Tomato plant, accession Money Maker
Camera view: tilt-top (135 deg); turntable rotation: 180 degrees
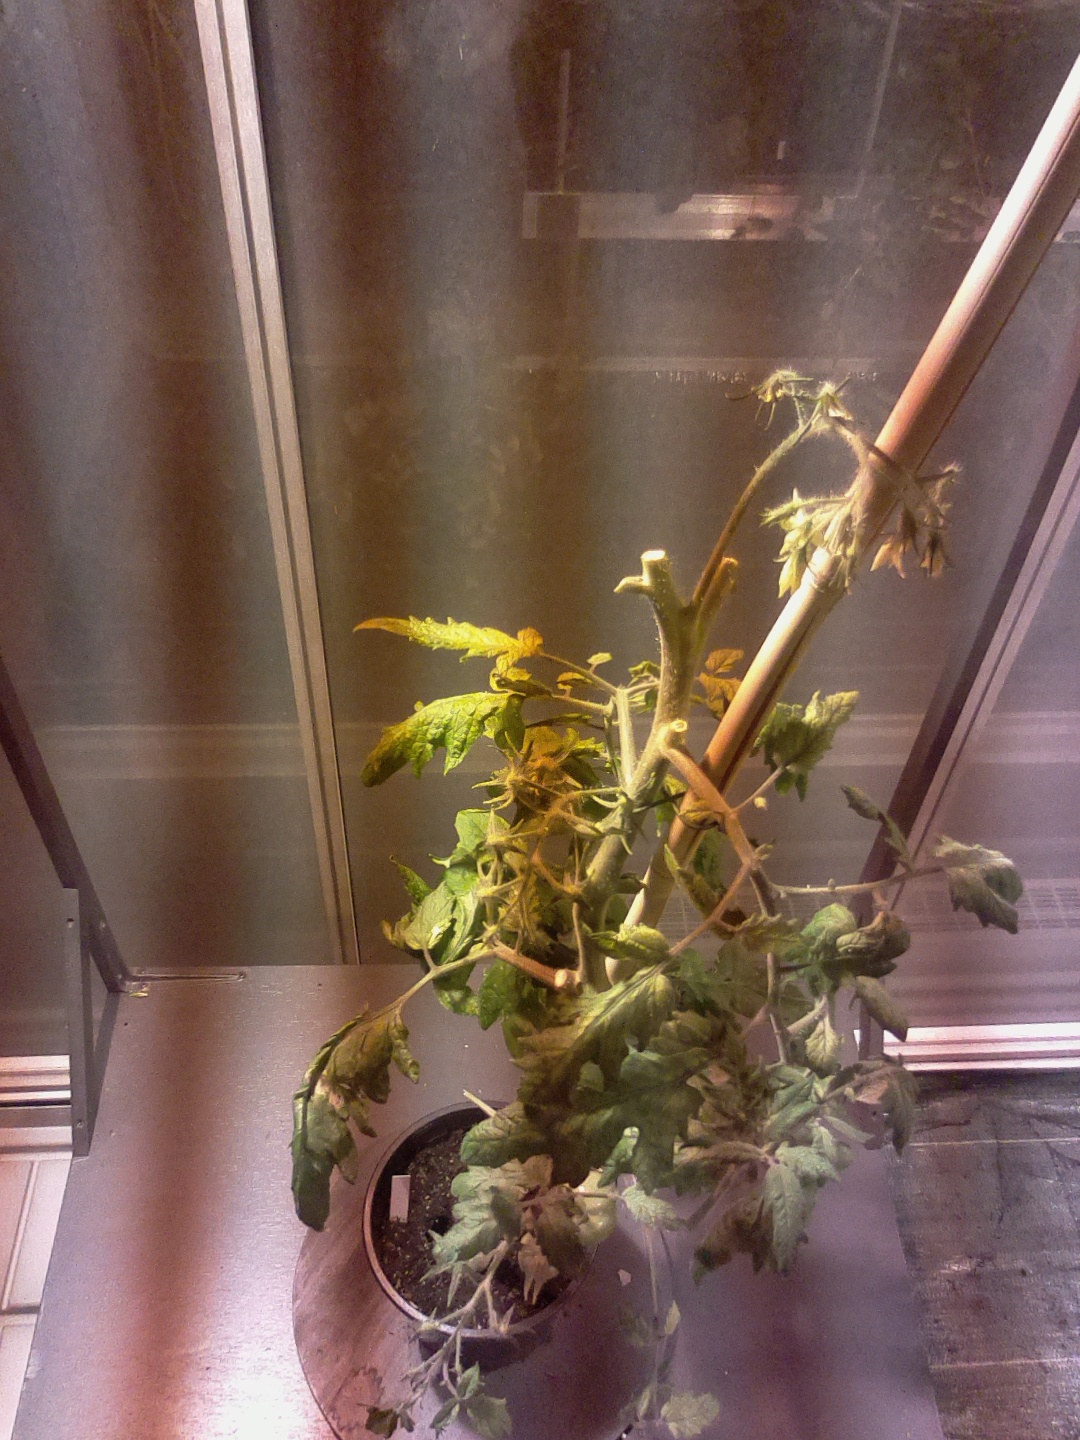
BBCH growth stage 74: 40%-50% of final fruit size